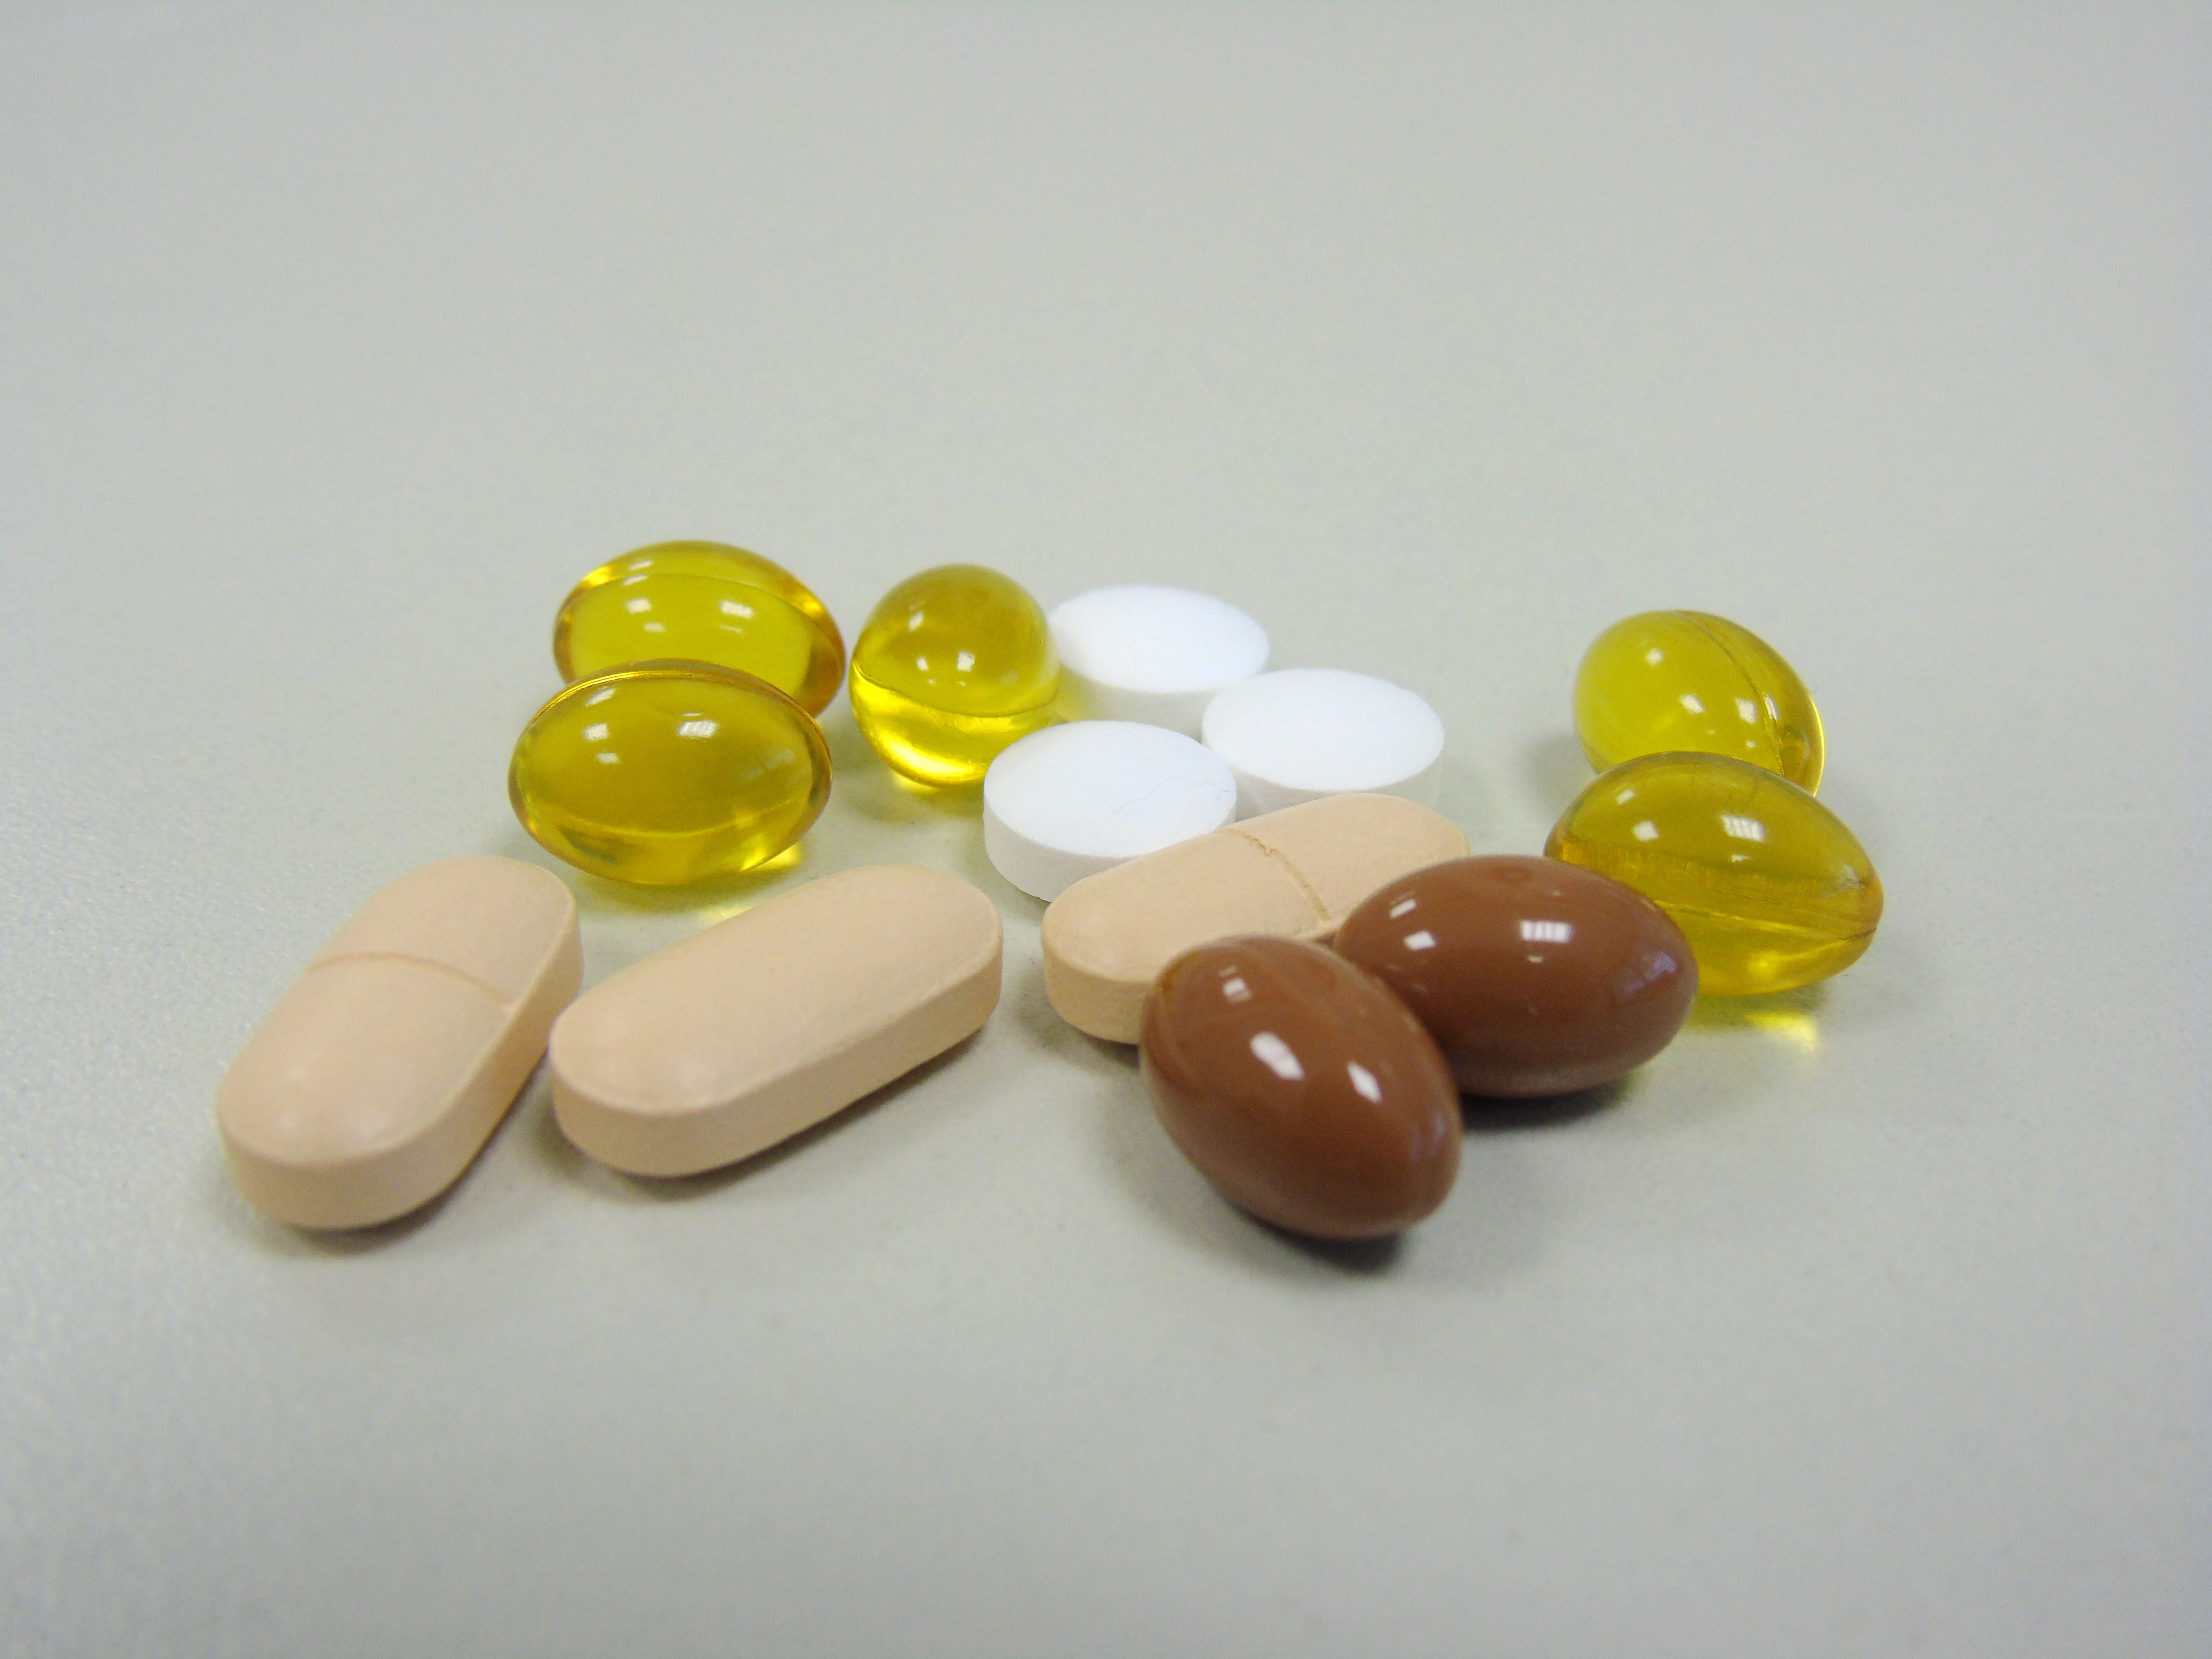
glass, food, yellow, bead, healthy, dessert, heal, jewellery, pharmacy, drug, pills, doctor, vitamins, bless you, tablets, ill, medical, healthcare, disease, nutrient additives, health check, dietary supplements, encapsulate, fashion accessory, pharmaceutical form